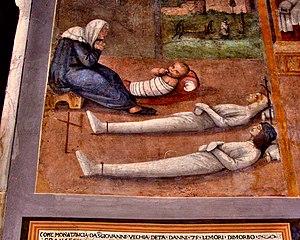
Roberto da Montevarchi dit il Montevarchi est un peintre italien.